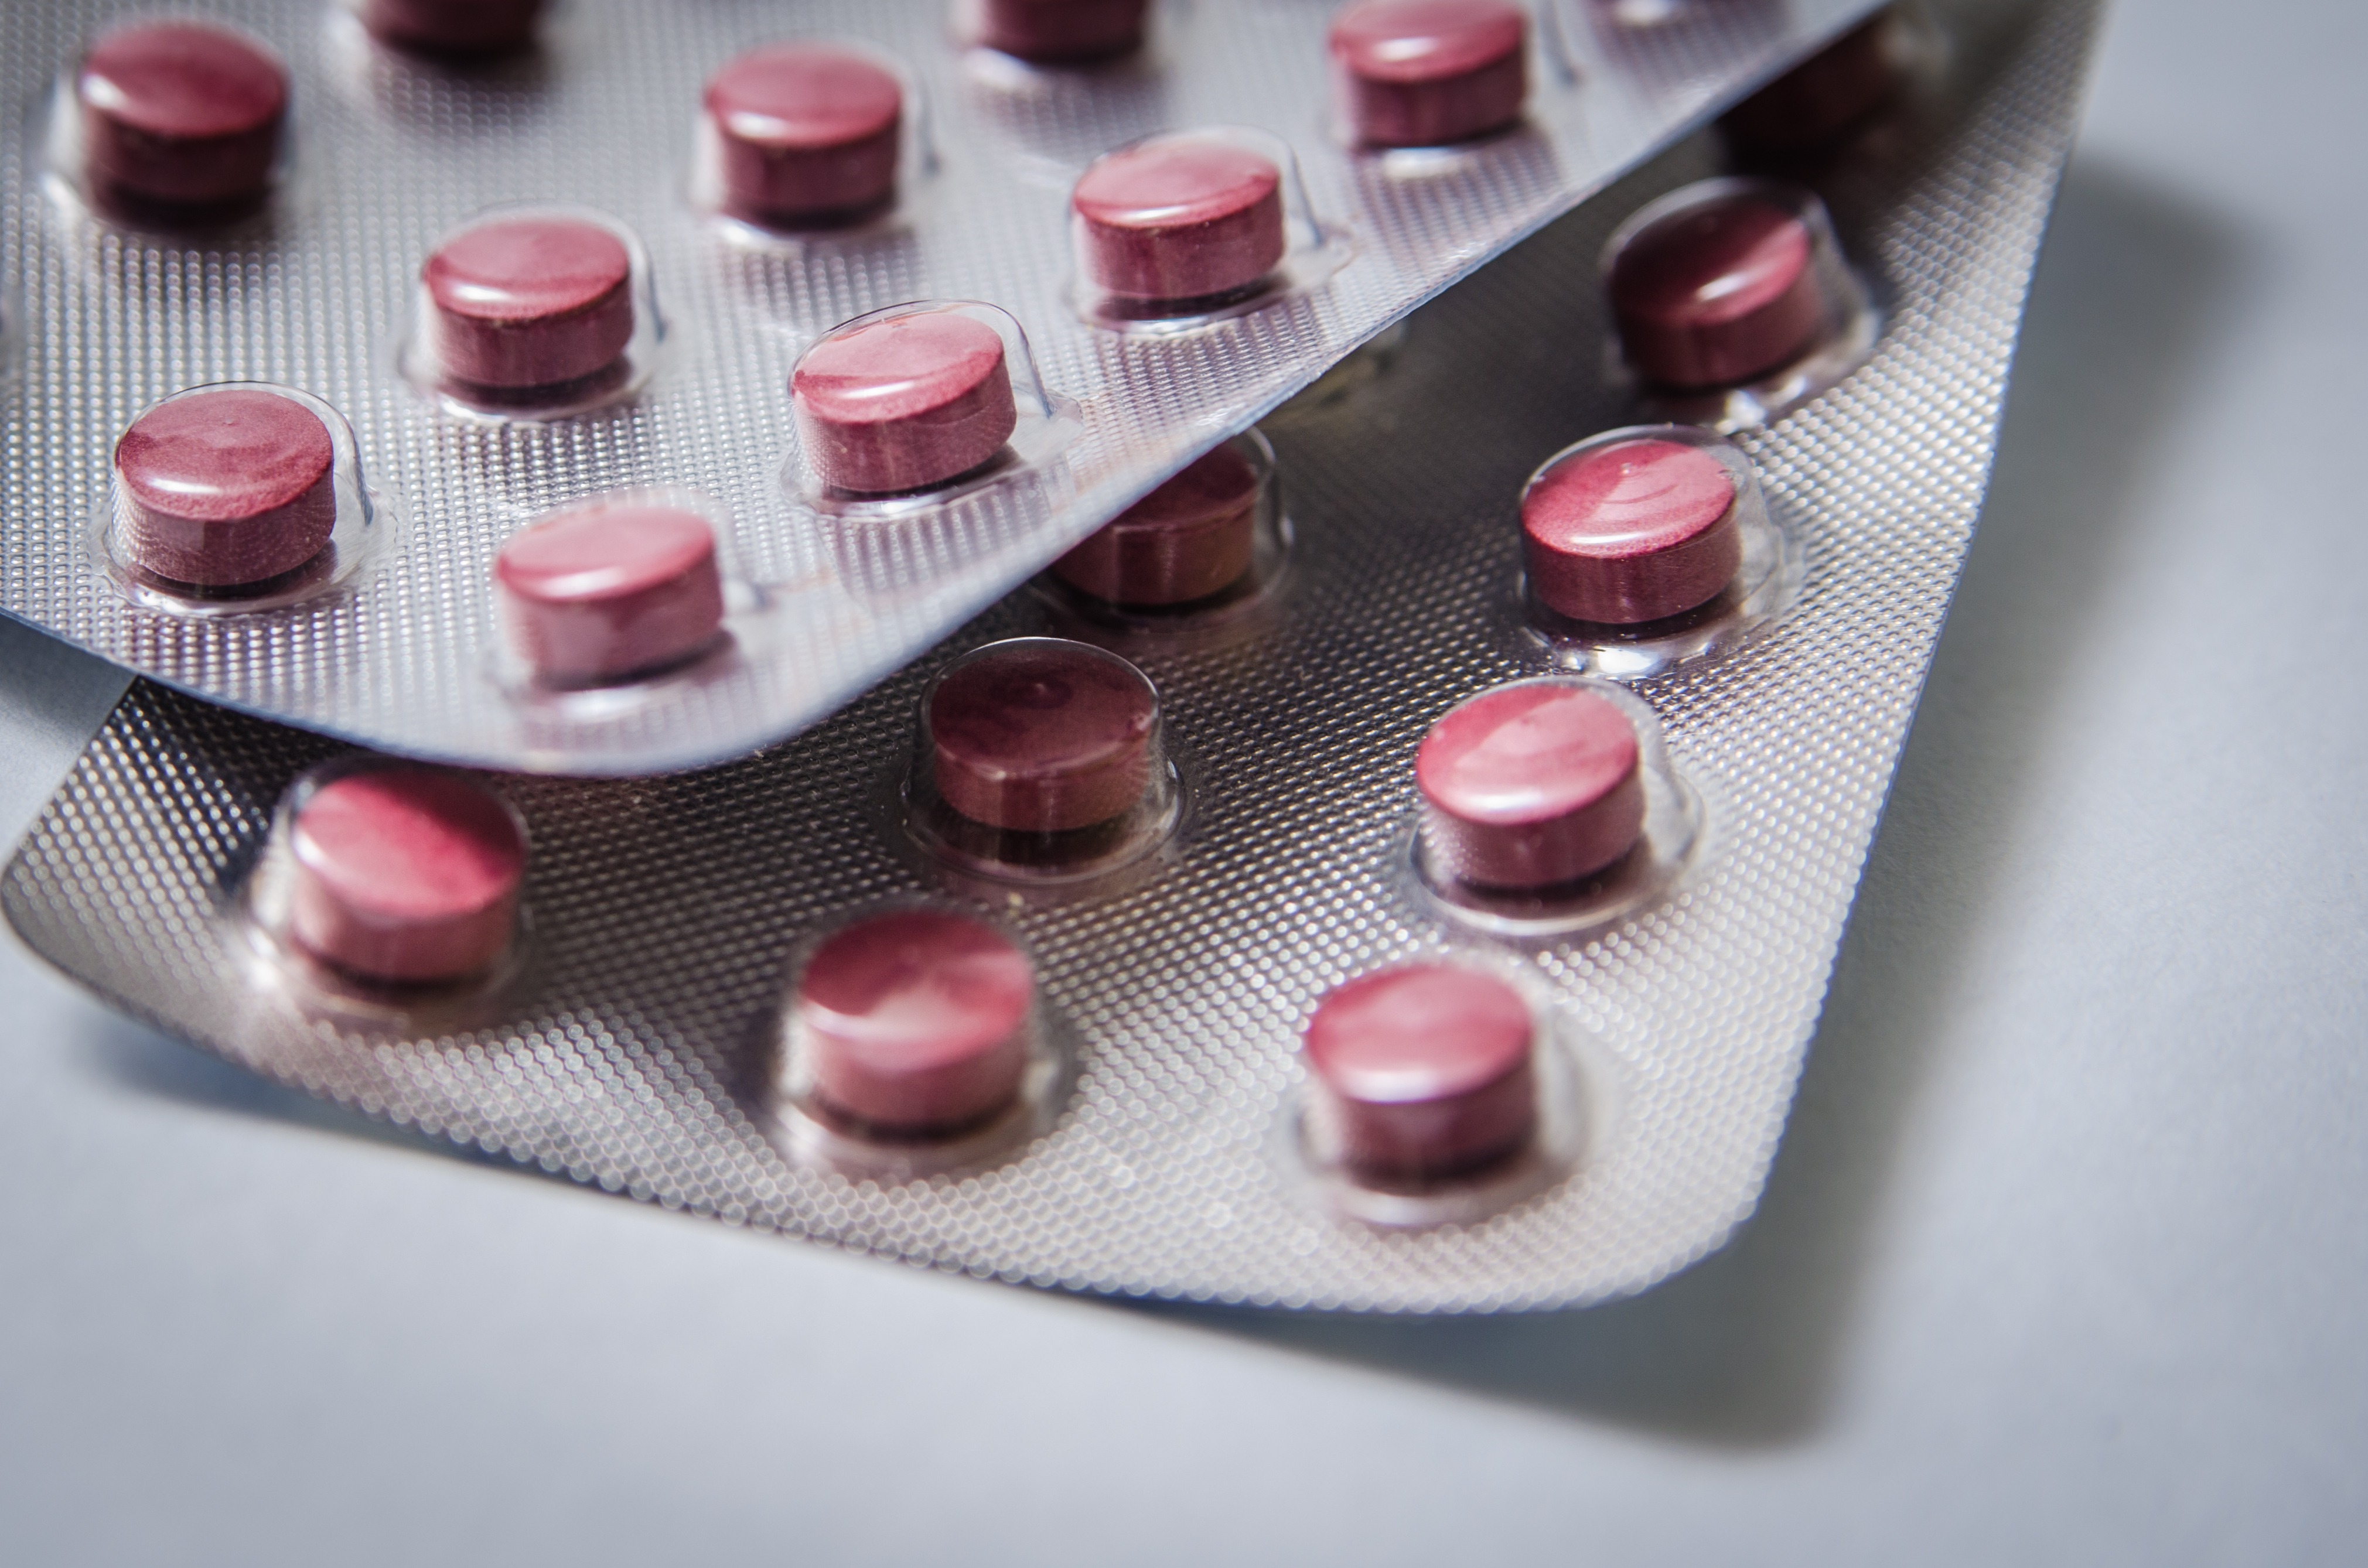
petal, finger, red, color, medicine, pink, nail, lip, manicure, human body, eye, pharmacy, organ, drug, cosmetics, tablets, medical, medications, cure, treat yourself, get sick, the disease